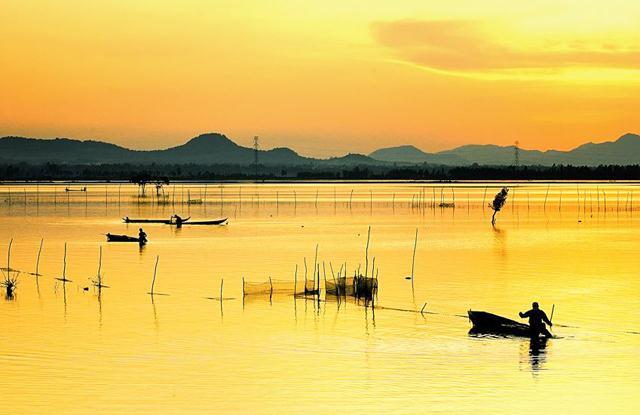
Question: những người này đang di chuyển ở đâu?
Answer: ở trên một con sông